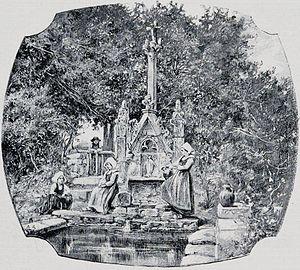
Clohars-Fouesnant
Clohars-Fouesnant [klɔaʁ fwenɑ̃] est une commune rurale du département du Finistère, dans la région Bretagne, en France.